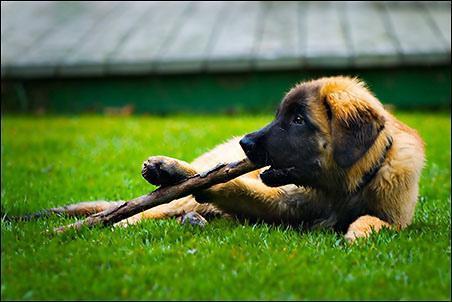
Leonberg